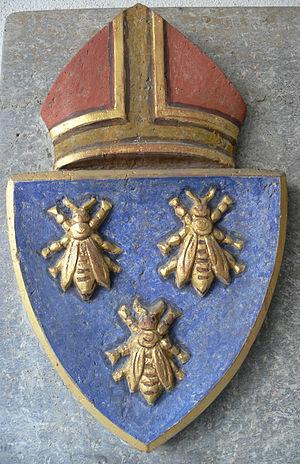
Raphael Walzer, osb, né le 27 mars 1888 à Ravensbourg mort le 19 juillet 1966 à Heidelberg, est un bénédictin allemand qui fut archi-abbé de l'abbaye de Beuron et entre autres directeur spirituel d'Edith Stein. Il fut chassé d'Allemagne en 1937.